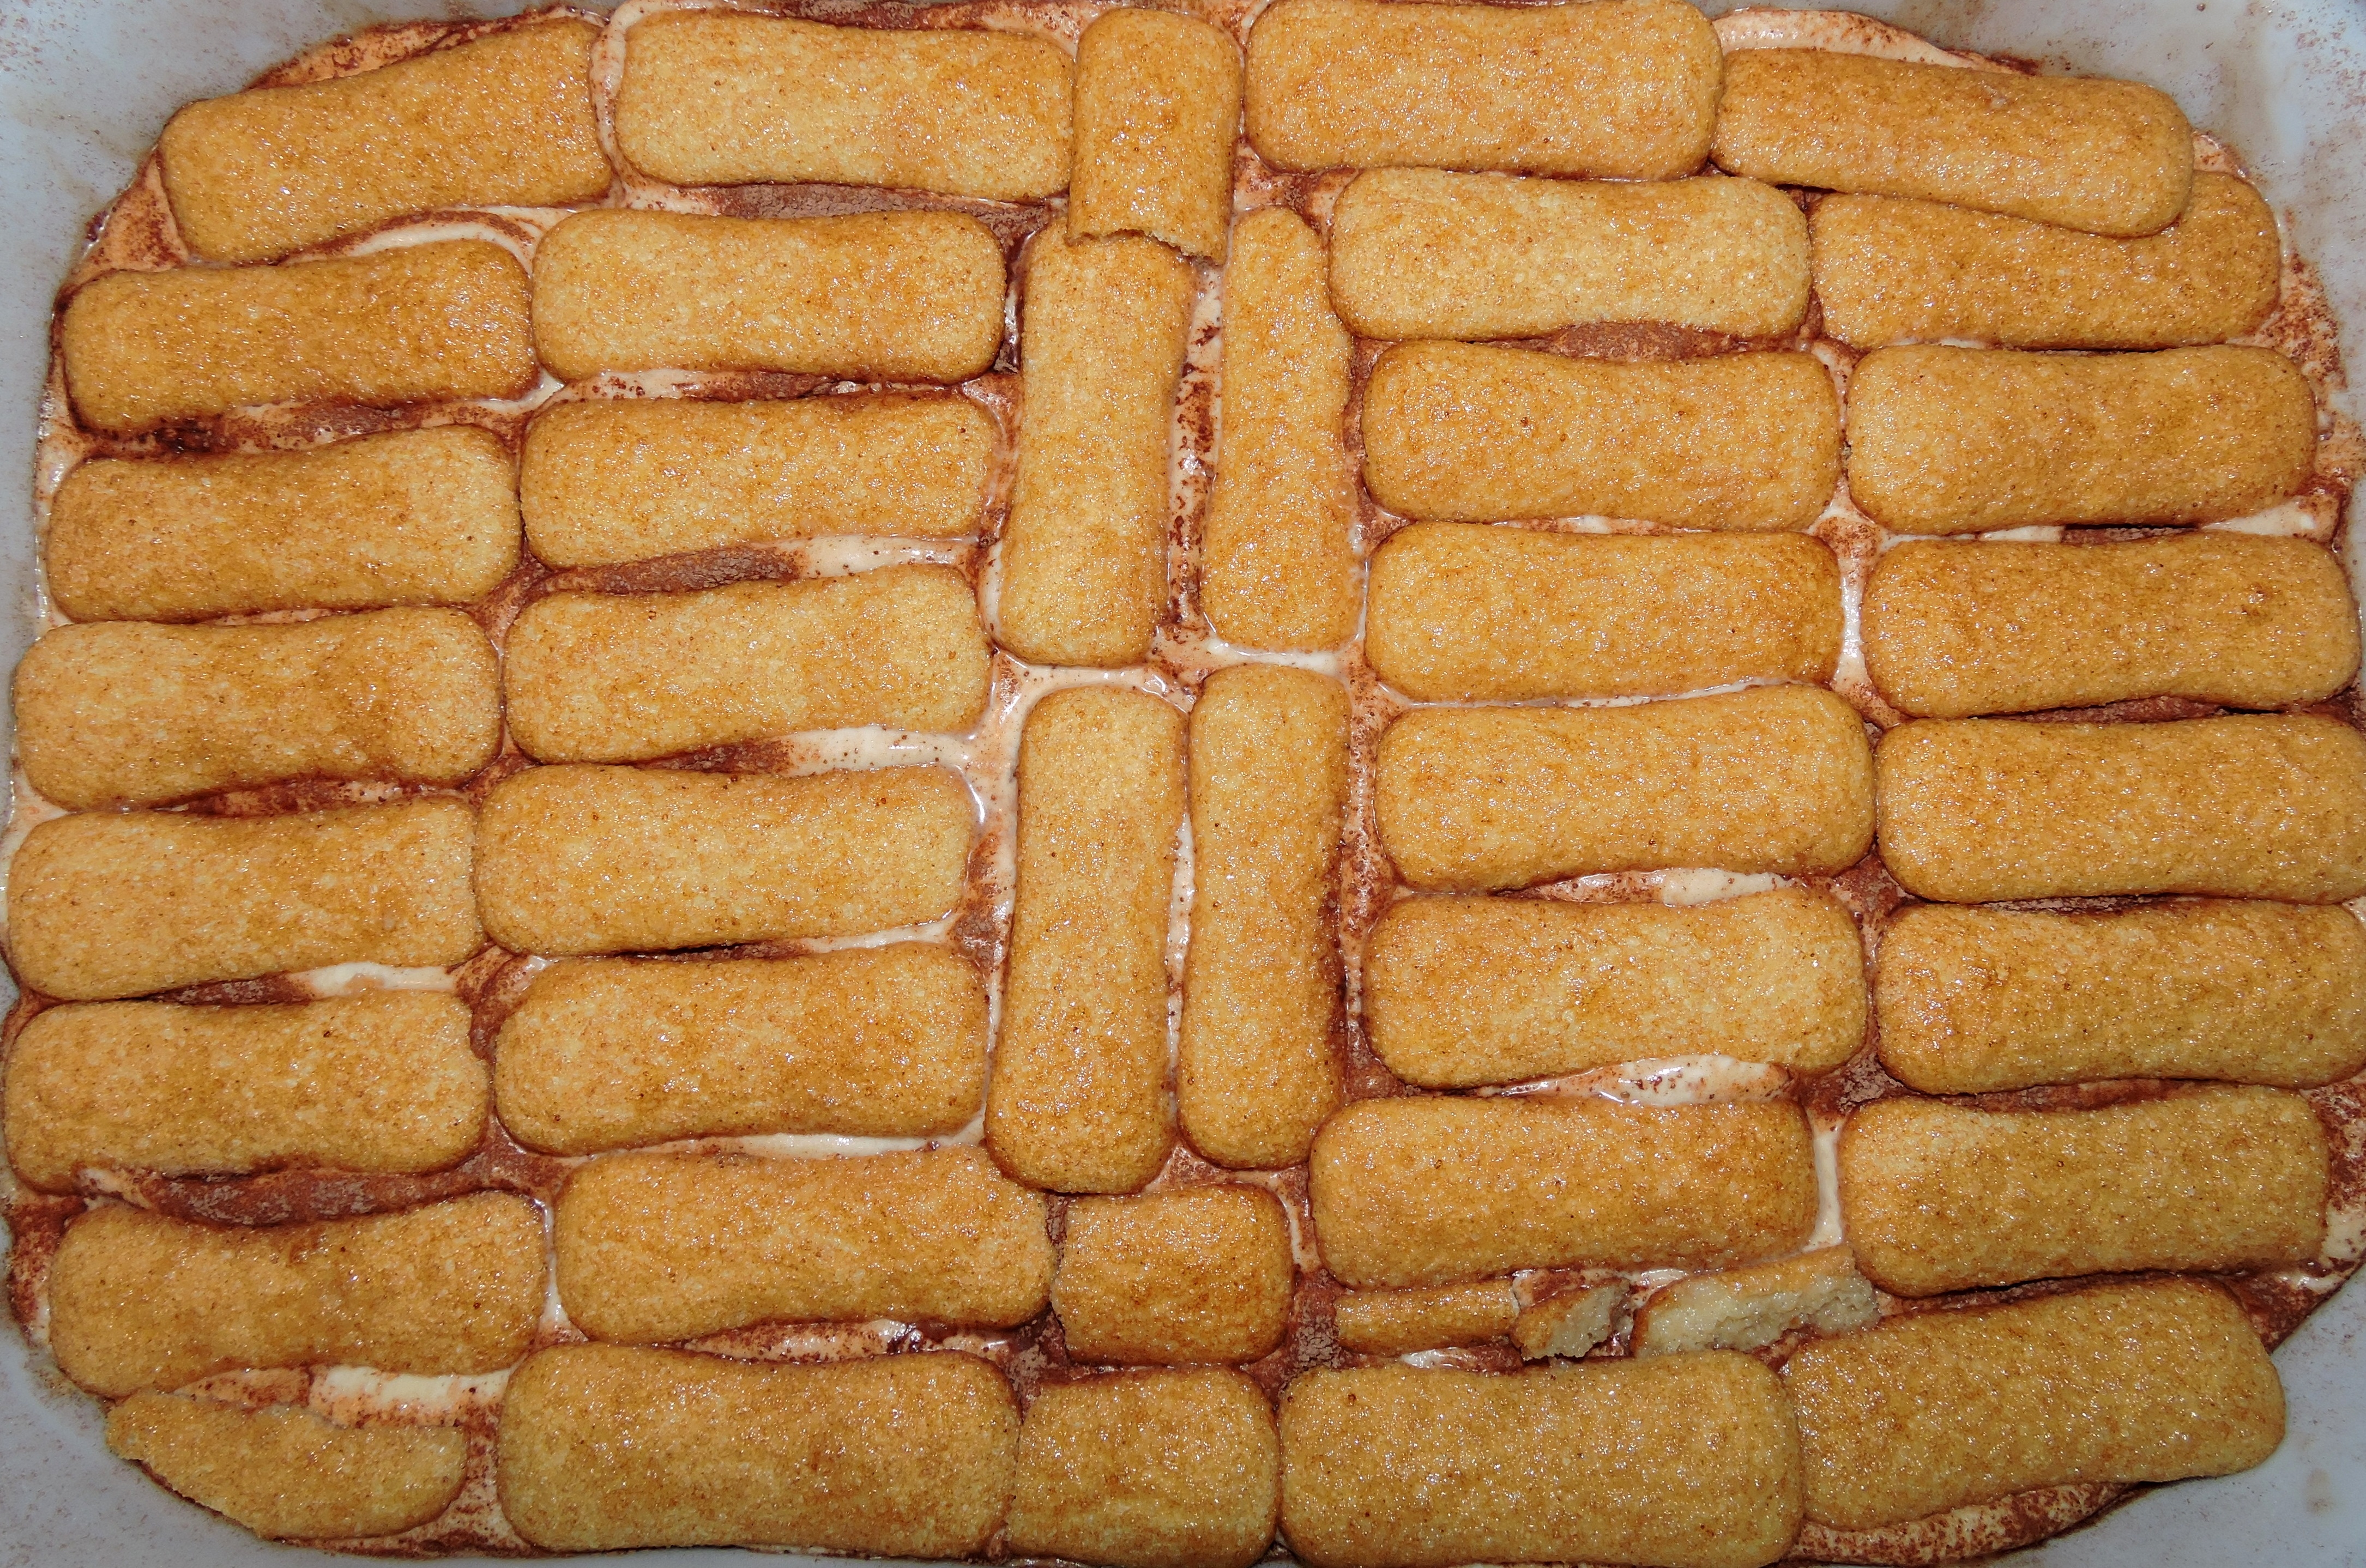
coffee, sweet, dish, meal, food, breakfast, dessert, cuisine, preparation, baked goods, biscuits, tiramisu, sponge cake, grass family, snack food, sliced bread